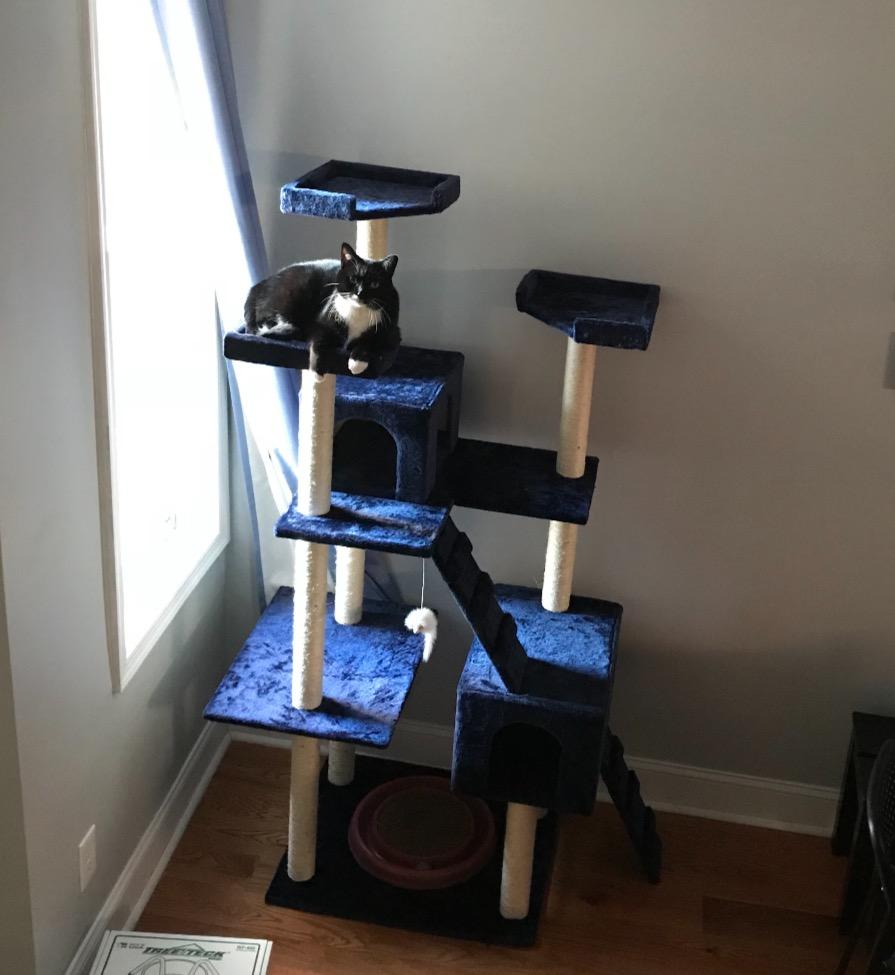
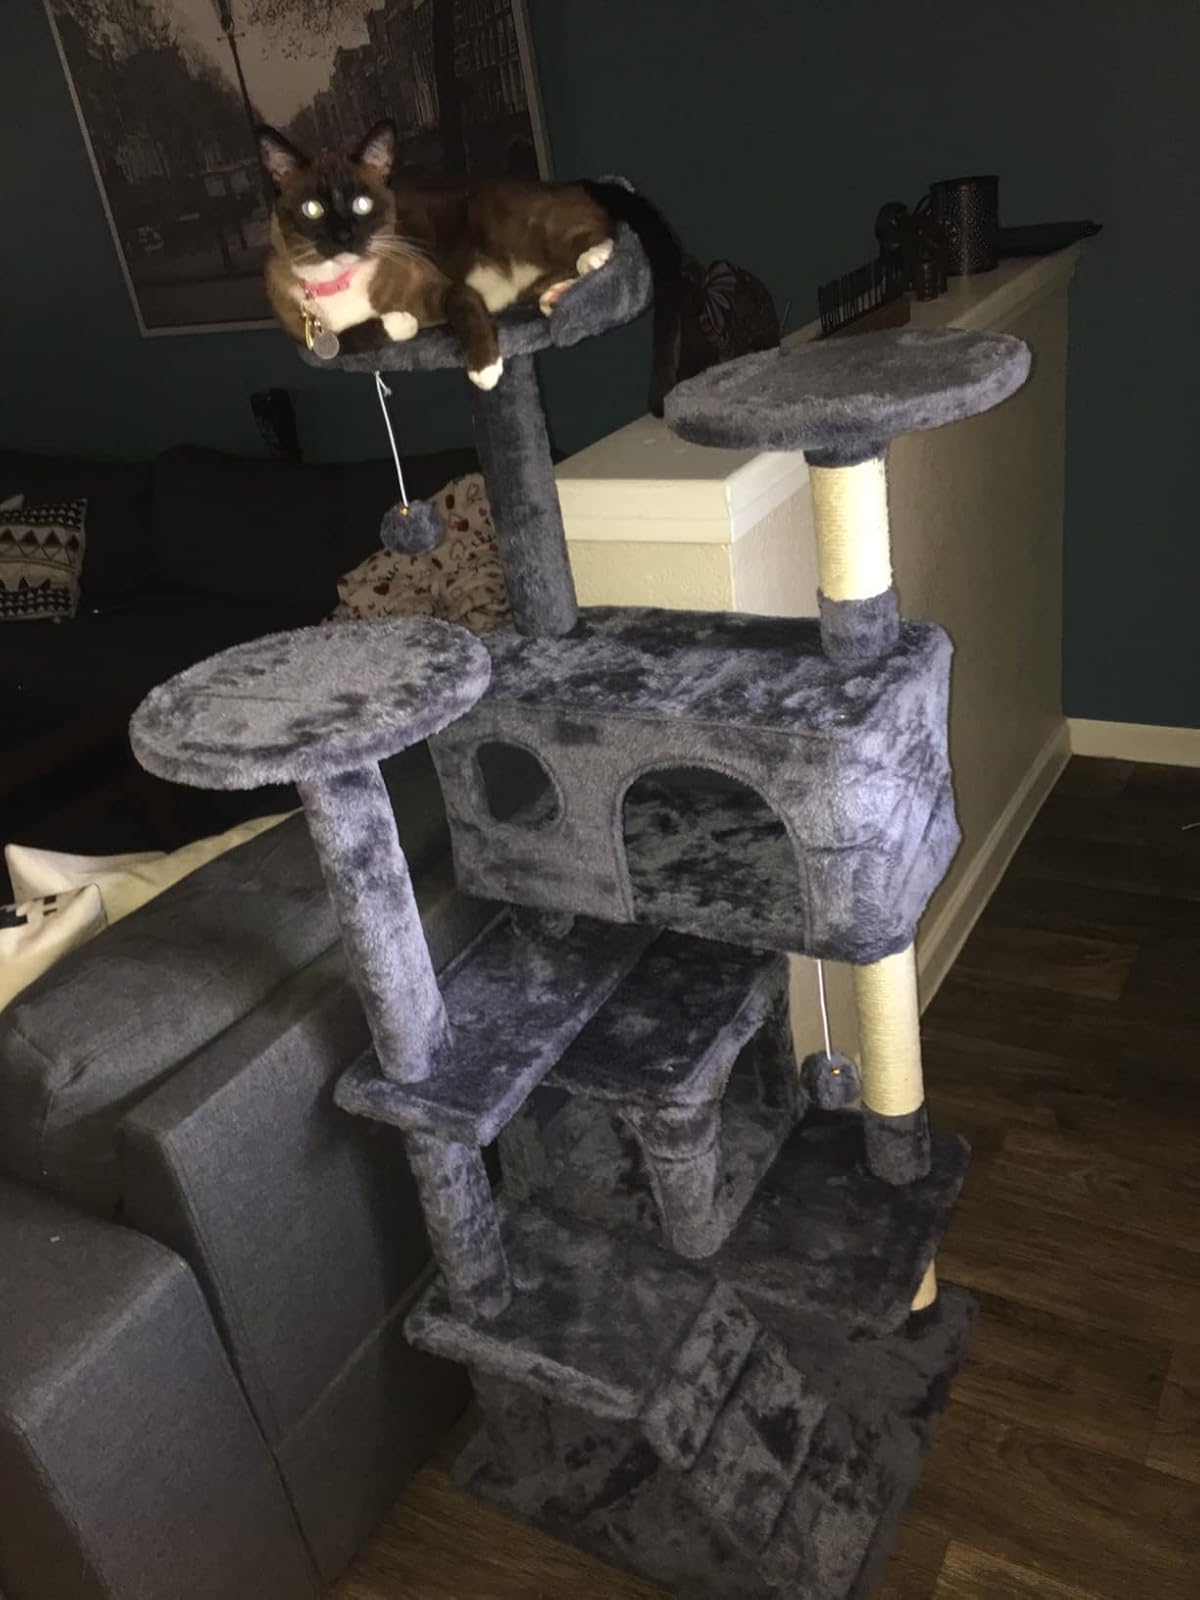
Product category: items_cat tree
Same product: no